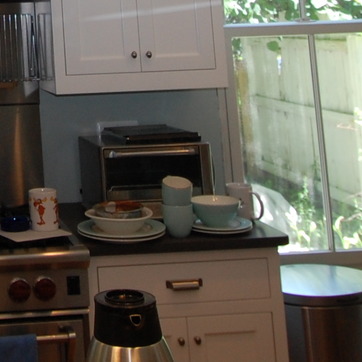
Material: ceramic